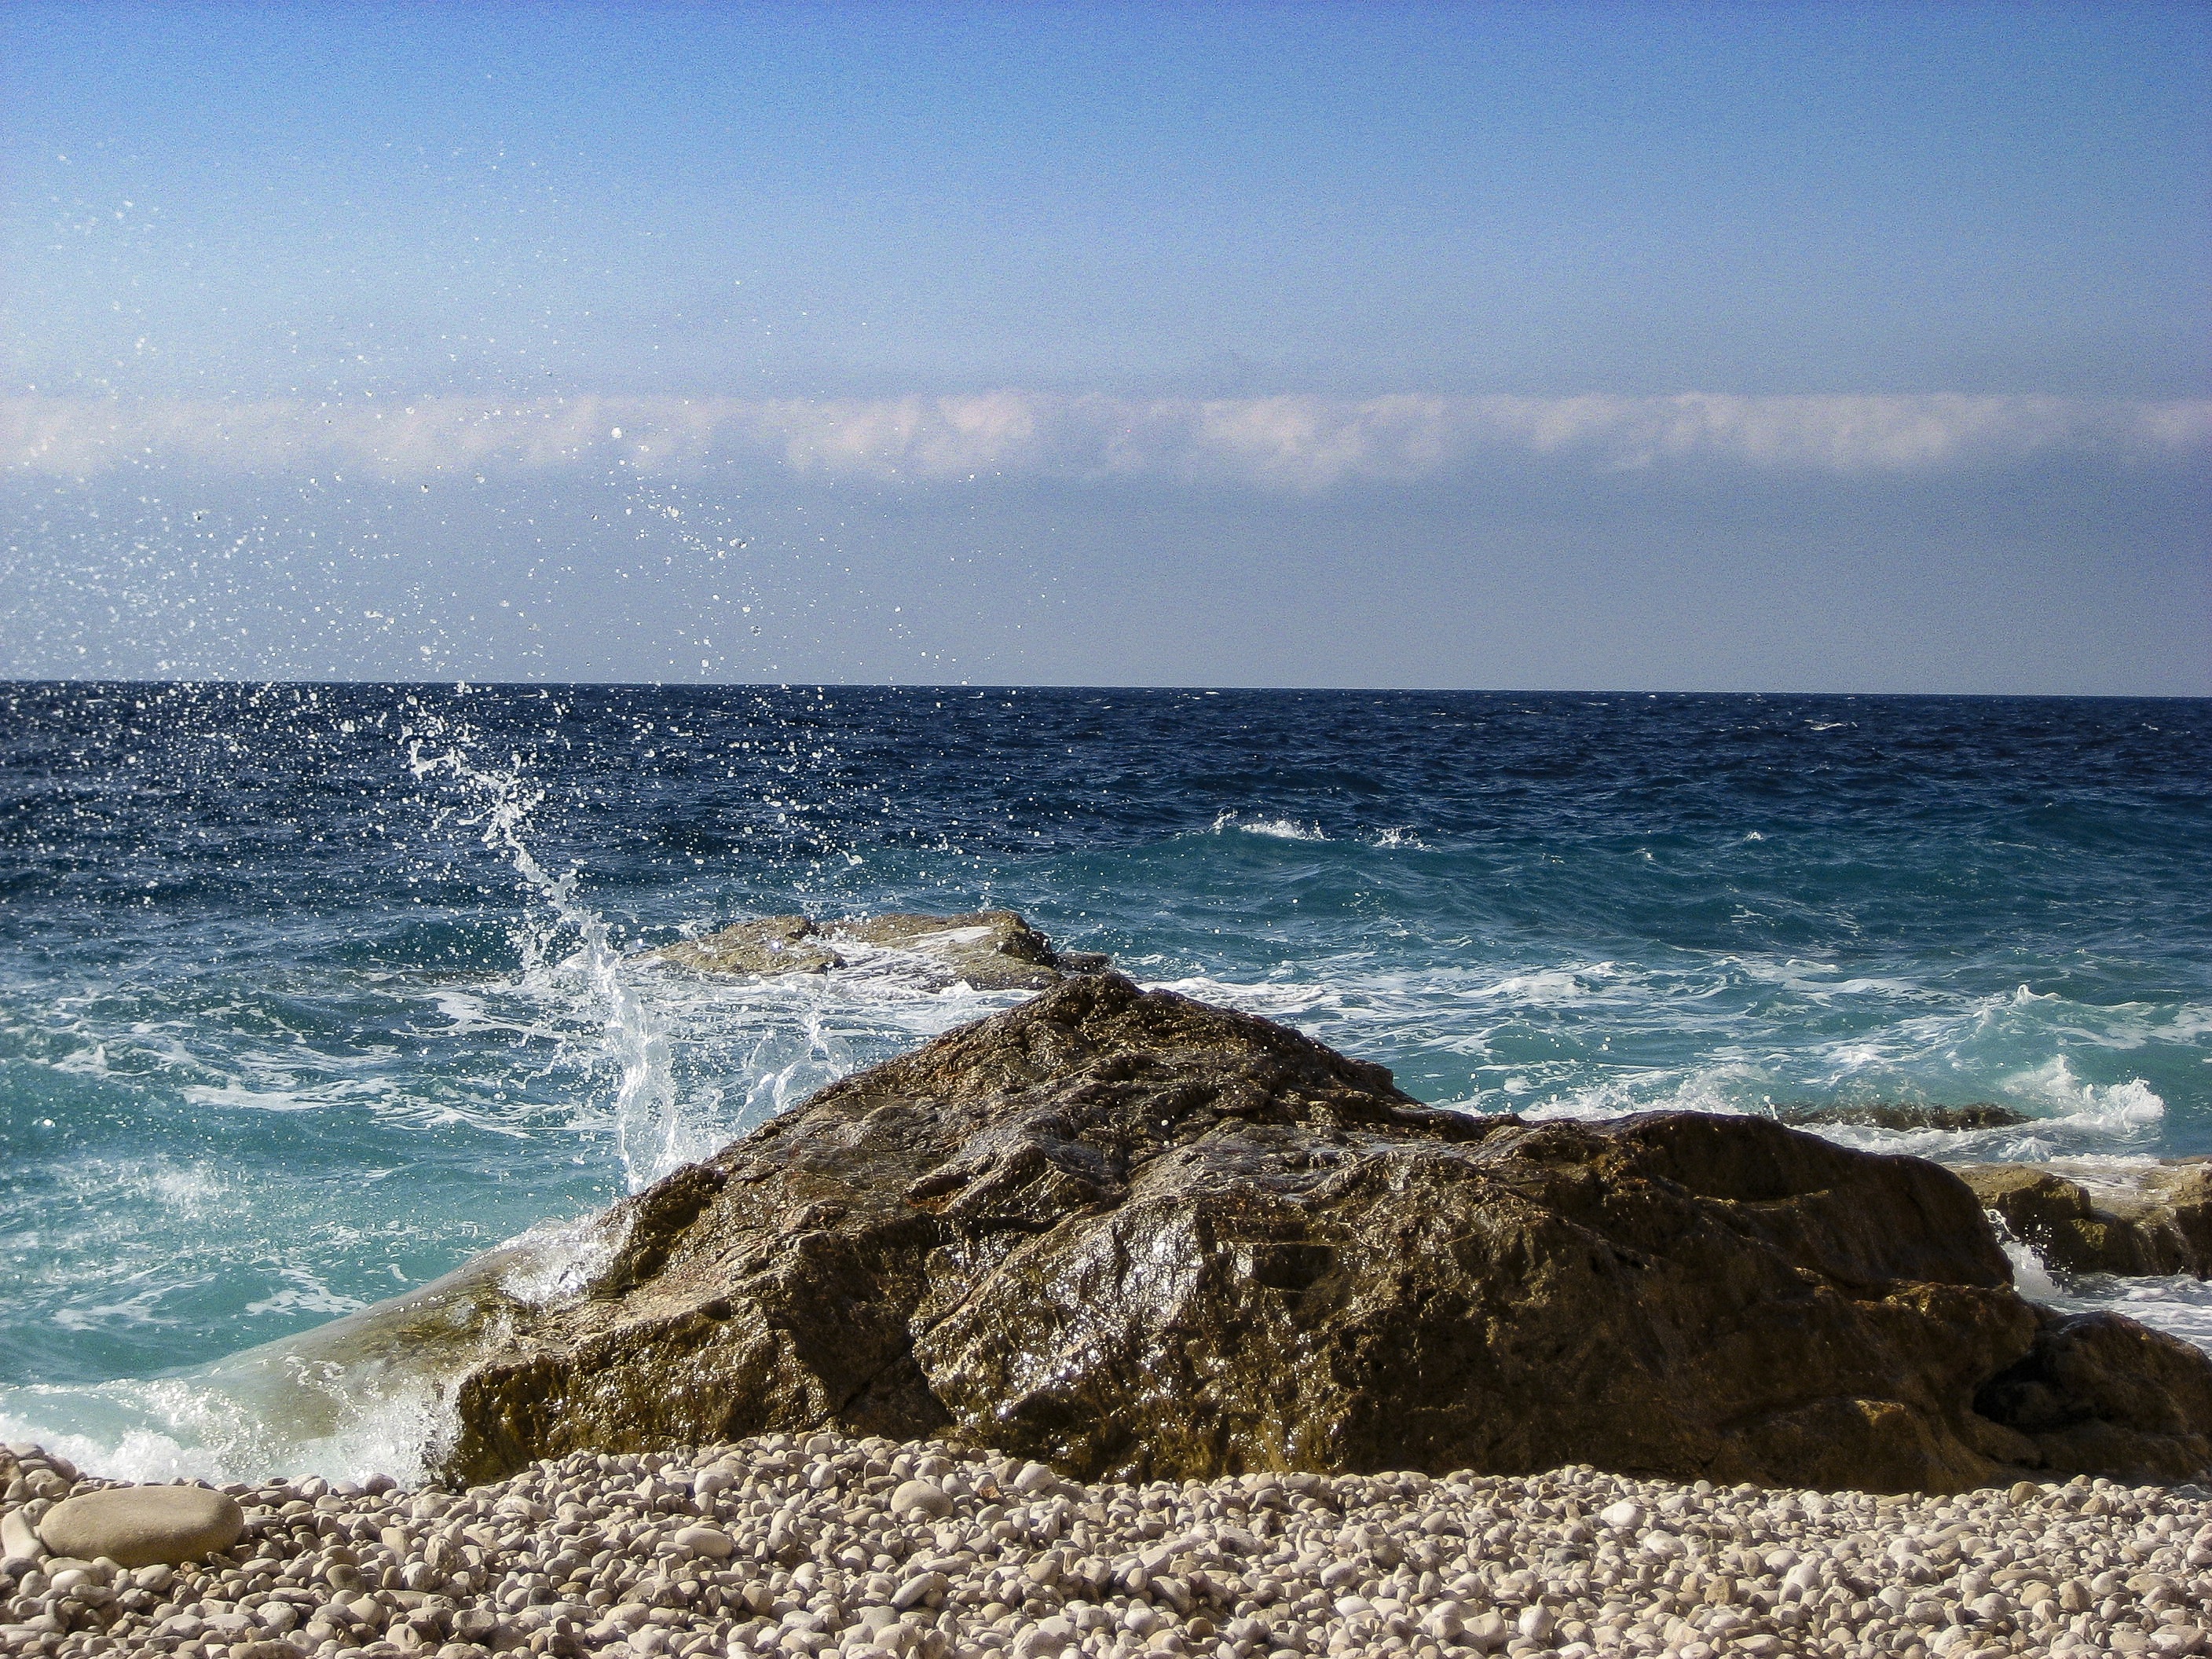
beach, sea, coast, water, sand, rock, ocean, horizon, shore, wave, wind, vacation, cliff, holiday, terrain, material, body of water, greece, cape, wind wave